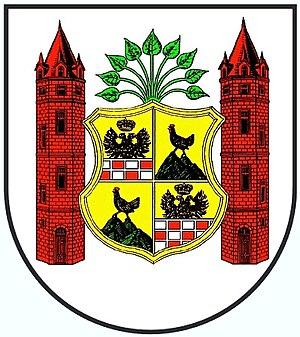
Ilmenau est la plus grande ville du Ilm-Kreis de Thuringe. Elle possède une Université: la Technische Universität Ilmenau comptant plus de 7 000 étudiants. La région est marquée par la forêt de Thuringe et ses montagnes. La montagne Kickelhahn se trouve cinq kilomètres en sud-ouest d'Ilmenau à une altitude de 861 mètres. Johann Wolfgang von Goethe a souvent visité Ilmenau entre 1788 et 1832.